Asbjørn Toms

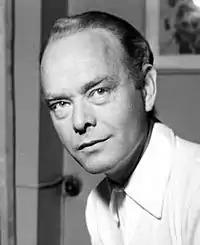
Asbjørn Toms in 1959

Toms was born in Bodø. He was assigned to the theatre Det Norske Teatret from 1940 to 1986, when he retired. His breakthrough as dramatist was the children's play "Per Svein og lykkesteinane" in 1946. He adapted Alf Prøysen's novel "Trost i taklampa" for theatre in 1952, which was a great hit with the audience. Among his other stage productions were "Ole Brumm og vennene hans" in 1965 and Ingebrigt Davik's "Taremareby" in 1966.